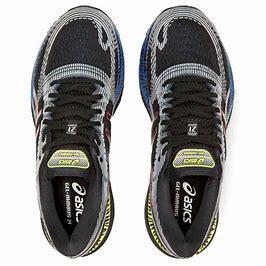
Brand: Asics
Model: Gel Nimbus 21